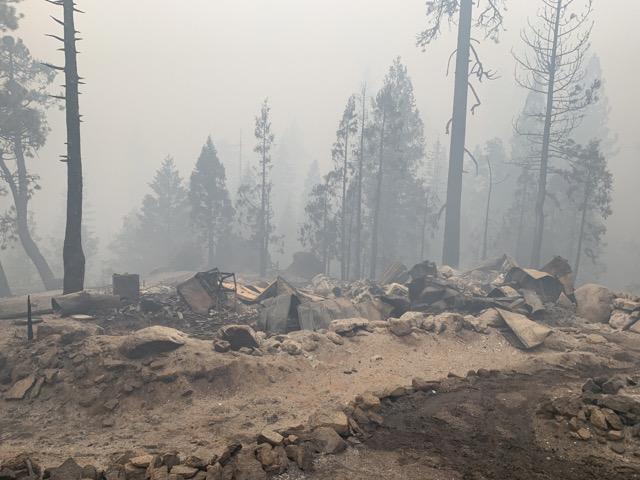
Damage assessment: destroyed